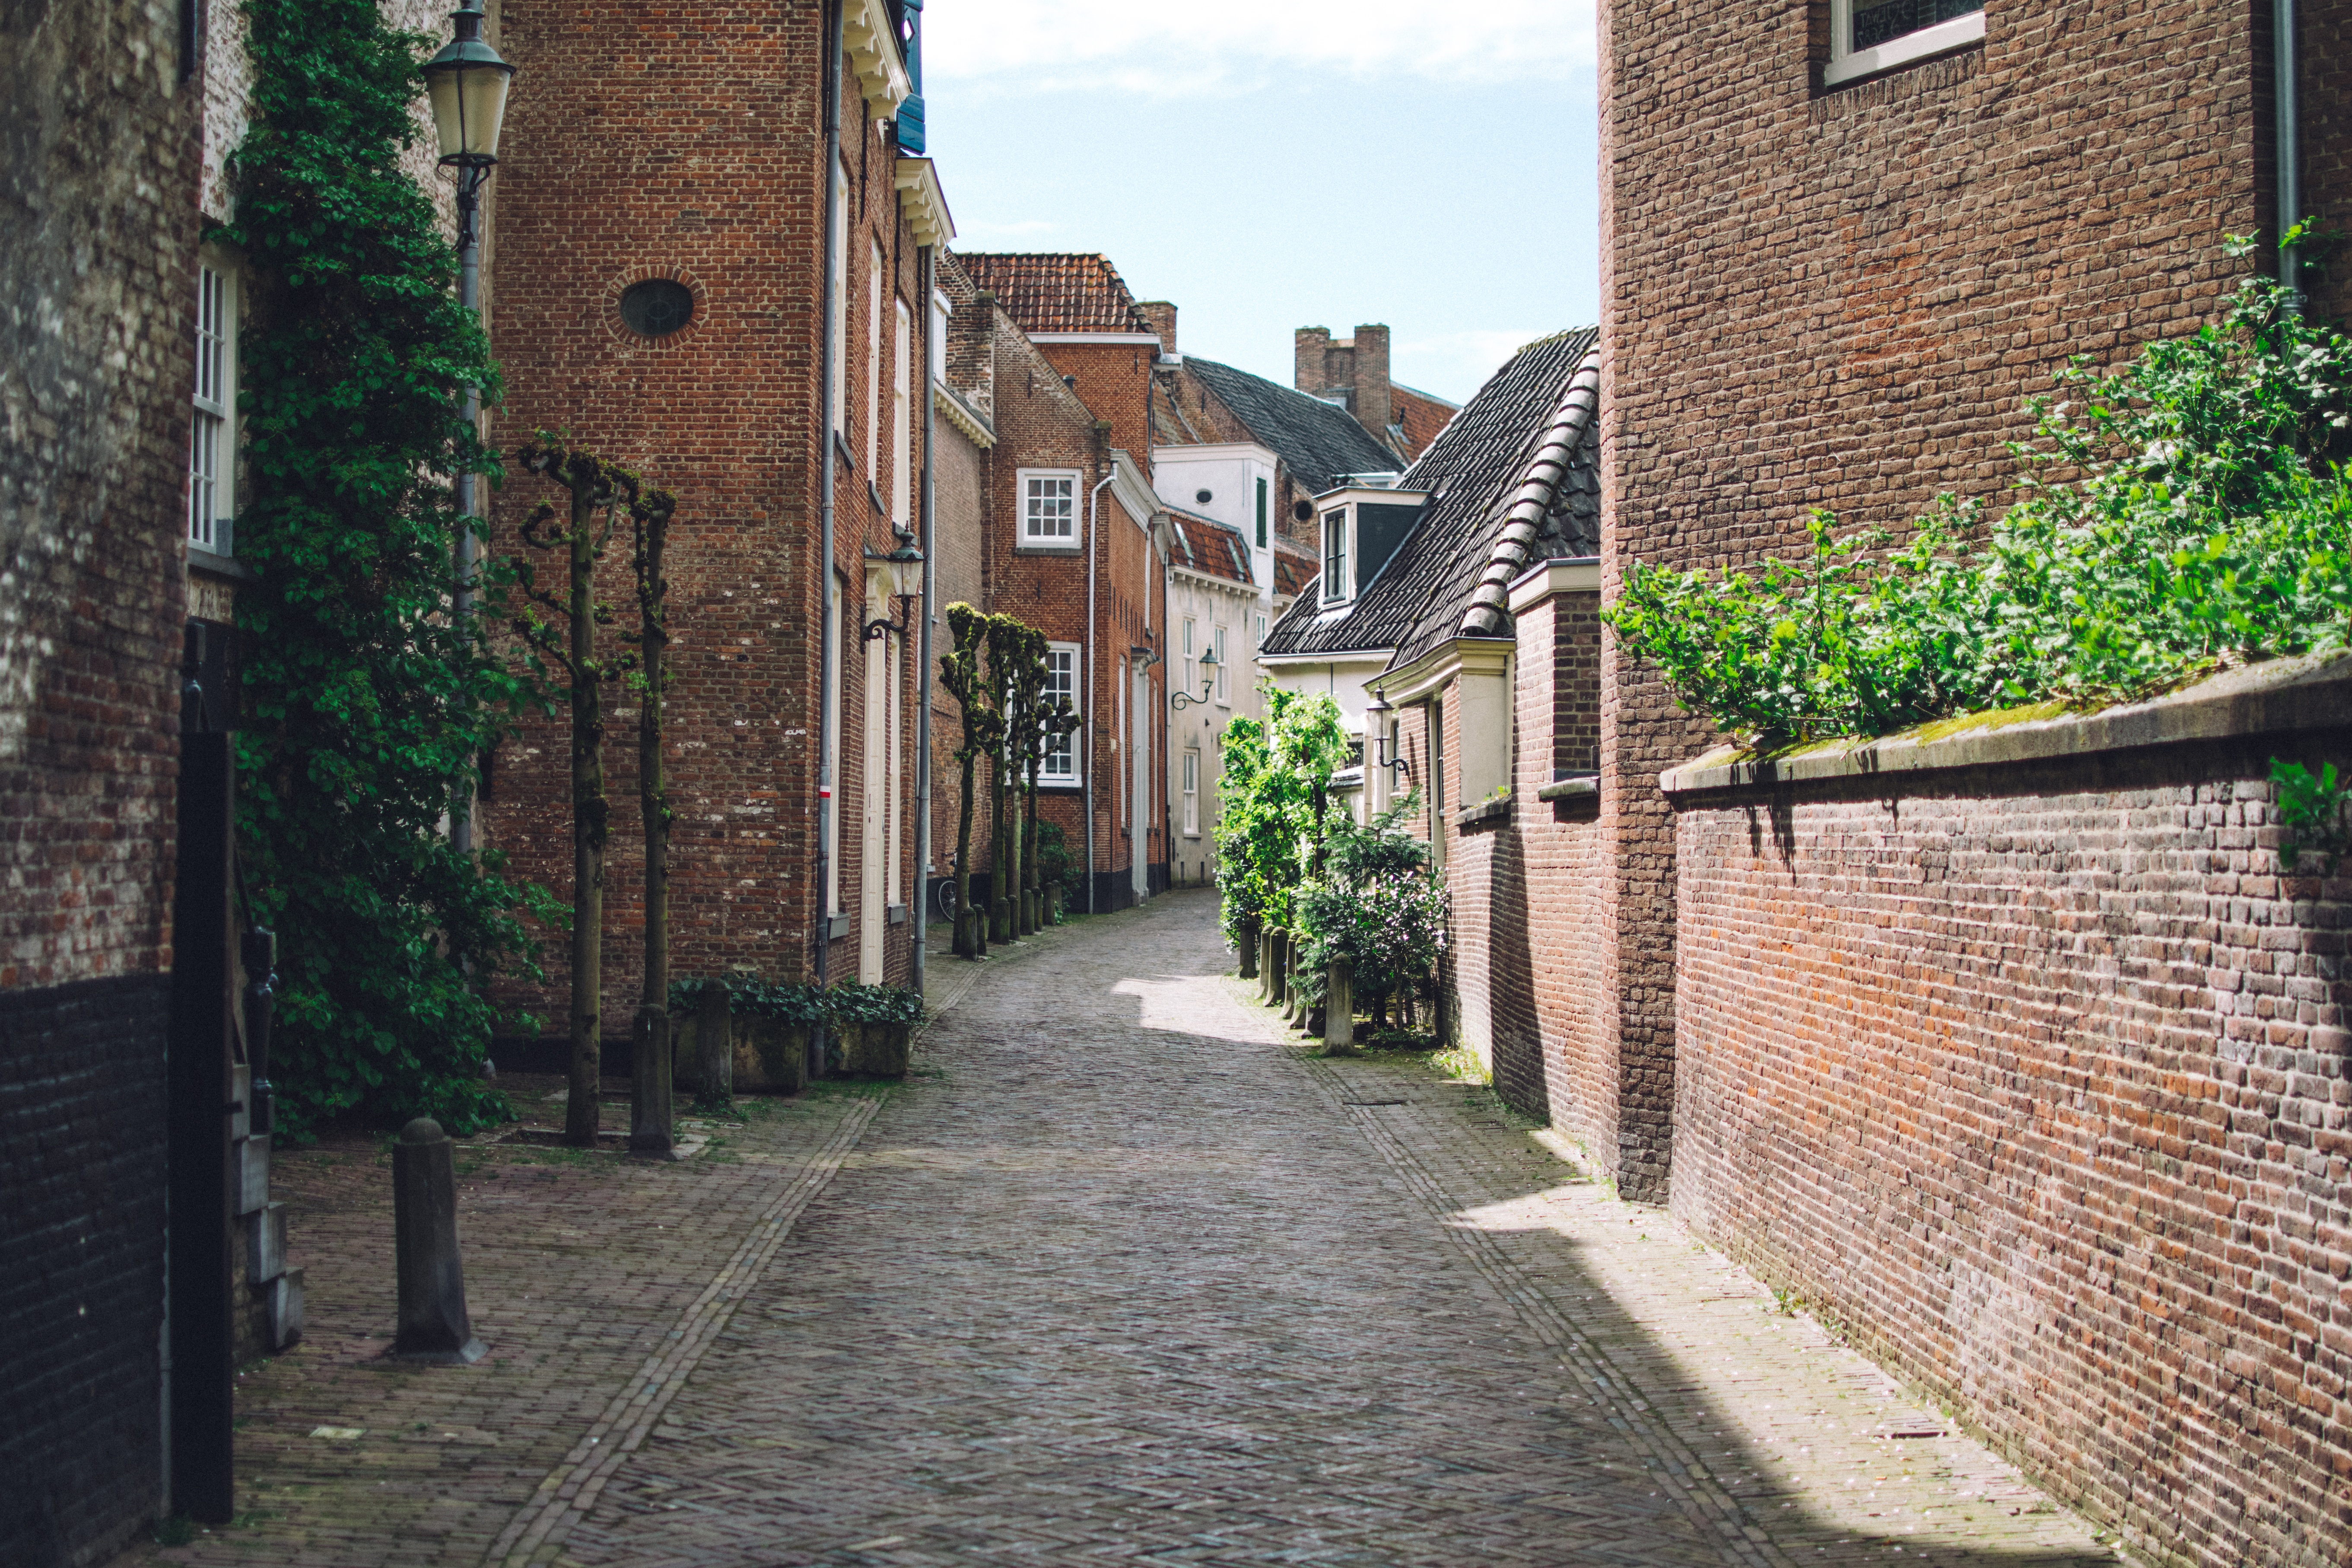
architecture, road, street, house, sidewalk, town, old, alley, cobblestone, city, wall, walkway, narrow, village, idyllic, residential, historic, brick, lane, waterway, courtyard, buildings, infrastructure, houses, picturesque, walls, european, area, estate, cobblestones, neat, neighbourhood, facades, road surface, urban area, residential area, human settlement